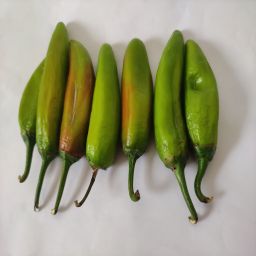
Crop: New Mexico Green Chile
Quality: Ripe